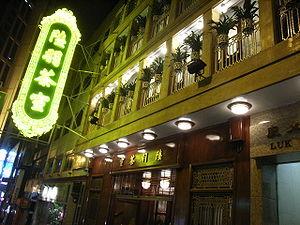
Luk Yu est une maison de thé créée en 1933. Elle est située à Stanley Street, dans le quartier de Central, à Hong Kong, en Chine.